Explorer 1

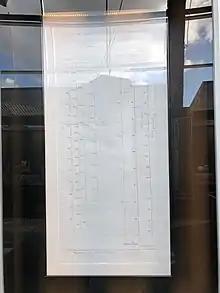
Hand drawn Explorer 1 mission plot

The original expected lifetime of the satellite before orbital decay was three years. Mercury batteries powered the high-power transmitter for 31 days and the low-power transmitter for 105 days. Explorer 1 stopped transmission of data on 23 May 1958, when its batteries died, but remained in orbit for more than 12 years. It reentered the atmosphere over the Pacific Ocean on 31 March 1970 after more than 58,400 orbits.